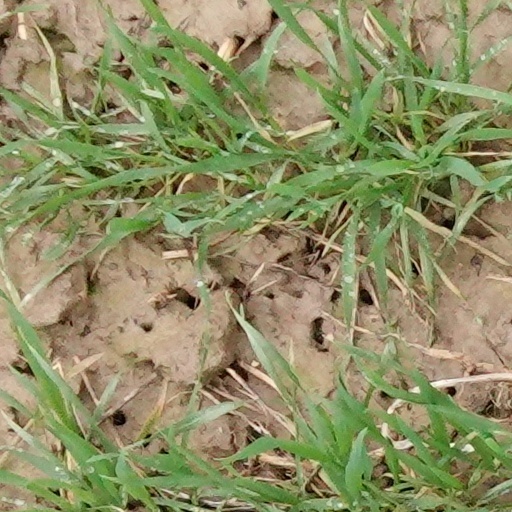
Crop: wheat